Siege of Gvozdansko

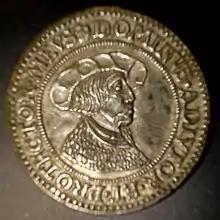
Croatian nobleman Nikola III Zrinski on a silver coin minted in Gvozdansko

In 1526, Ottoman forces led by Sultan Suleiman the Magnificent defeated a large Hungarian-led Christian force at the Battle of Mohács. As King Louis II died in battle and had no heir, both the Kingdom of Hungary and the Kingdom of Croatia, which were in a personal union, became disputed territories between Ferdinand I, Archduke of Austria, from the House of Habsburg, and John Zápolya, Voivode of Transylvania. A civil war ensued, which enabled the Ottomans to gain more territory in Hungary. Most of the Croatian nobility backed the Habsburgs, expecting aid in the wars with the Ottoman Empire. Zápolya received military assistance from Suleiman.